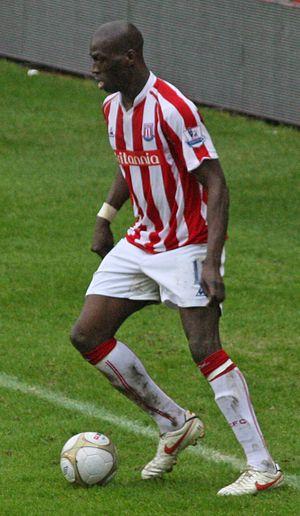
Mamady Sidibé est un footballeur international malien né le 18 décembre 1979 à Bamako. Il joue au poste d'attaquant.